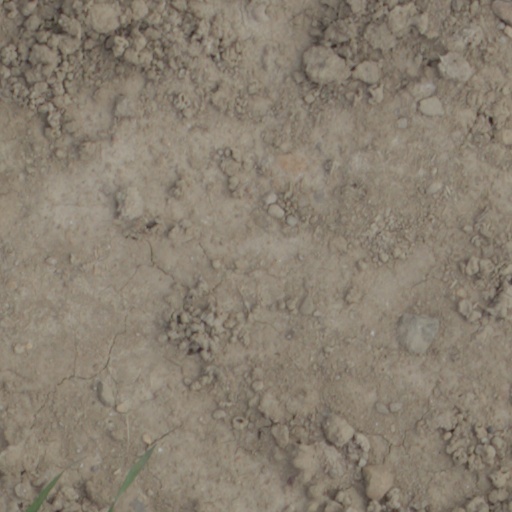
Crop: wheat